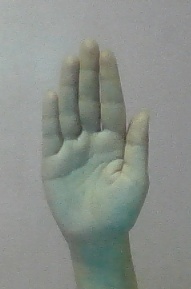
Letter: seen